History of Al Ahly SC

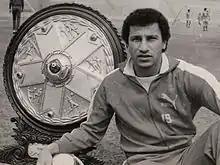
El Khatib with the 1976–77 League championship.

Al Ahly won the 1958–59 league championship for the ninth time in a row. El-Sayed El-Dhizui became the first Al Ahly player to be the top goal scorer in the league. Al Ahly scored 55 goals in just 18 games this season, more than 20 goals from its nearest competitors.